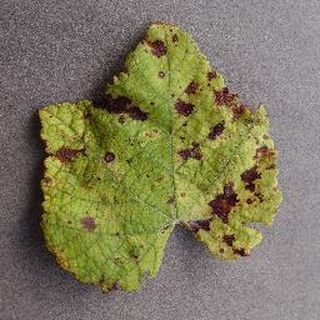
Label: grape_leaf_blight